Rudolph Hjalmar Gjelsness

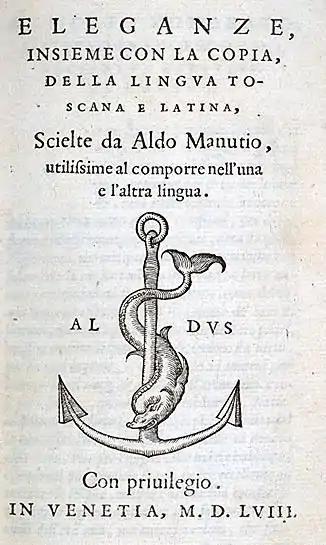

During his tenure as dean, he also began to aid in the establishment and progress of libraries and library science department in foreign countries. Among these were a program he helped set up in Bogota, Colombia, and Mexico City's Benjamin Franklin Library, where he served as director between 1943 and 1944. Gjelsness later returned to Mexico, resulting in the publication of one of his major works, "The American Book in Mexico: A Bibliography of Books by Authors of the United States of America Published in Mexico, 1952-55". For this project, Gjelsness compiled and sorted a list of books written by Americans that were published and sold in Mexico, as well as wrote an introduction regarding publishing and readership in Mexico. In October 1962, he went to Iraq to act as consultant to the President of the University of Baghdad, as part of a Ford Foundation project to develop the University’s libraries. However, he never managed to establish a relationship with the President, and seems to have done little other than organise some training on cataloguing and classification for 5 of the Central Library’s staff over a 2-month period in 1963. His appointment was for 2 years, but he had taken sabbatical leave only for a year, and his departure surprised the Foundation.